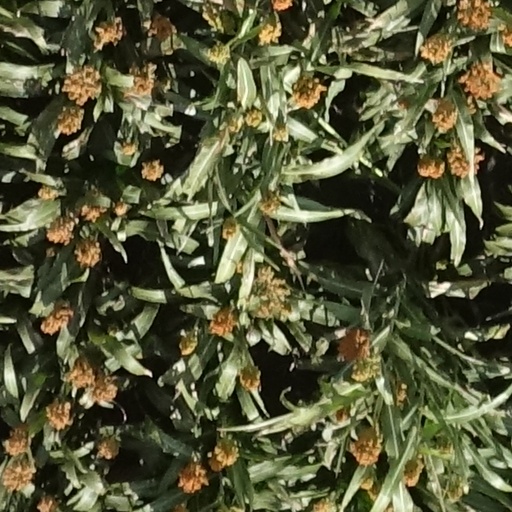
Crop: sorghum